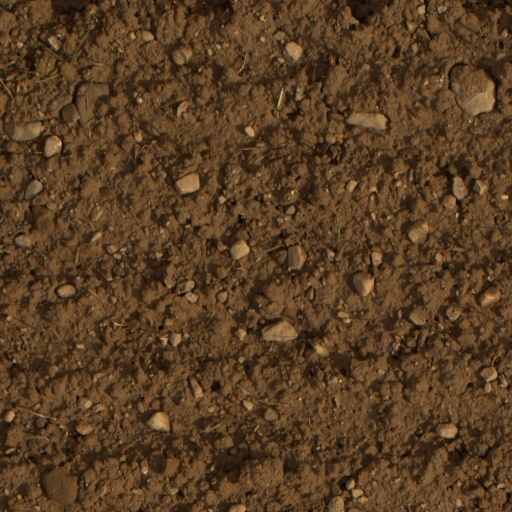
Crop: wheat